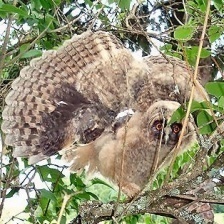
Species: LONG-EARED OWL
Scientific name: ASIO OTUS
ImageNet parent category: great_grey_owl